Raúl Diez Canseco

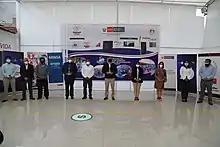
Respira Peru inaugurated a Temporary Oxygenation Attention Center in the Ate and Rimac districts of Lima

He was First Vice President of the Republic and also Minister of State in the portfolios of Foreign Trade and Tourism and of Industry, Tourism and International Trade Negotiations.